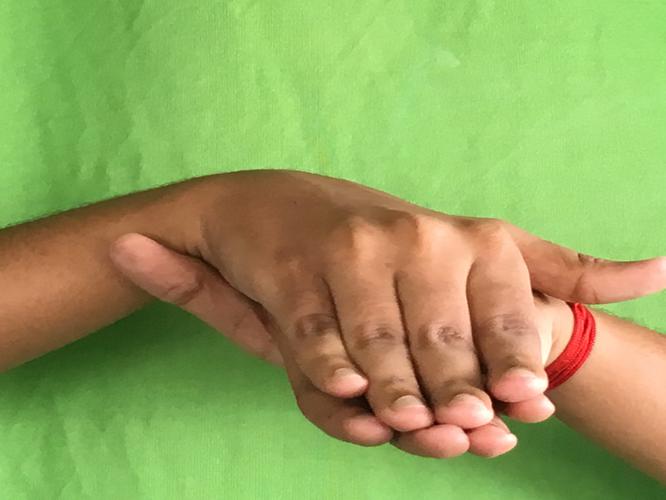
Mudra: Matsya
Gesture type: double_hand